Philippine passport

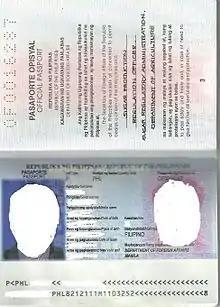
First edition biometric Philippine Official (Red) passport (page 2–3).

A diplomatic passport is issued to members of the Philippine diplomatic service, members of the Cabinet, service attachés of other government agencies assigned to Philippine diplomatic posts abroad and Philippine delegates to international and regional organizations. It is the first of two passports issued to the President of the Philippines and the Presidential family. This passport has a dark blue cover and extends the privilege of diplomatic immunity to the bearer.